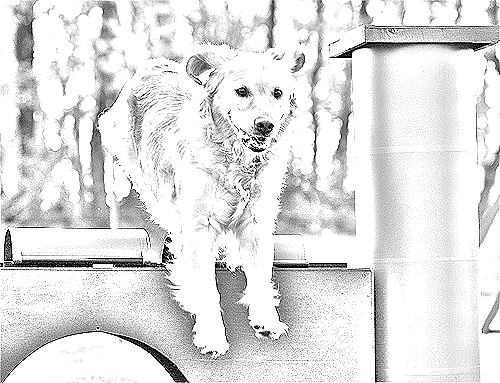
Portrait style: Sketch Portrait